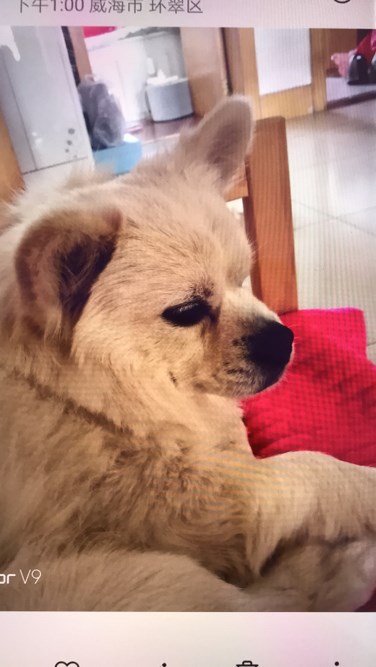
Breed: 3336-n000121-chinese_rural_dog